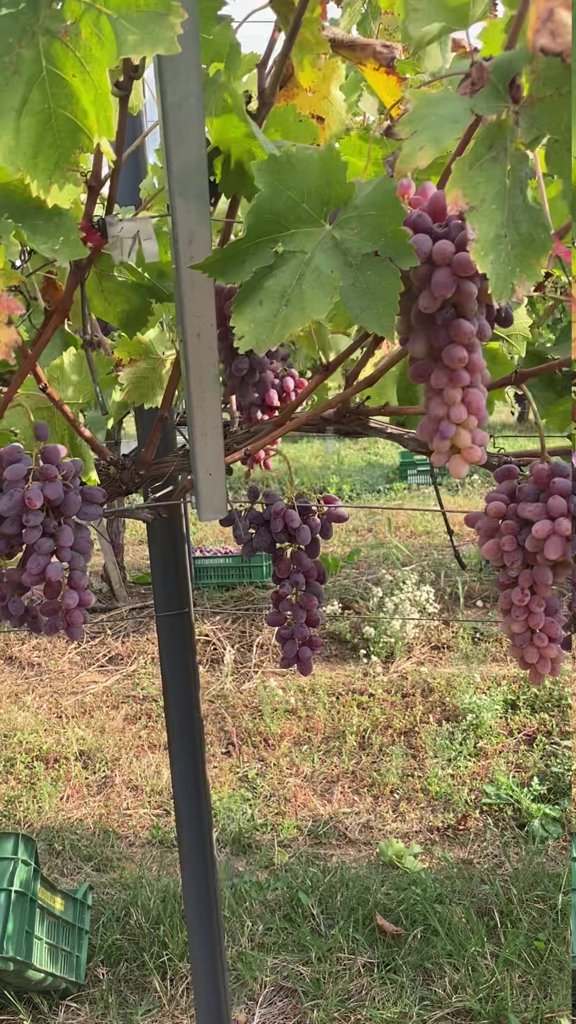
Berries visible: 240
Grape clusters: 5